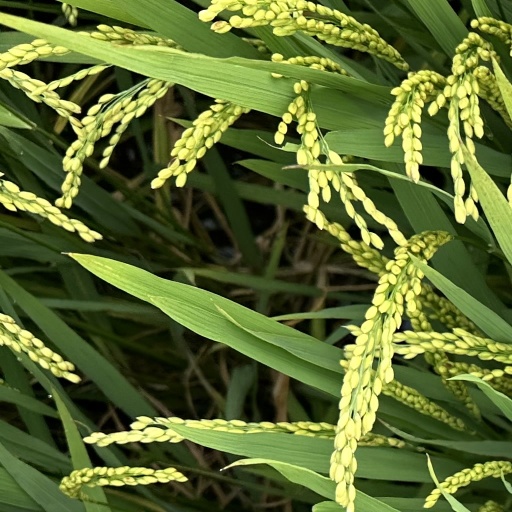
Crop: rice